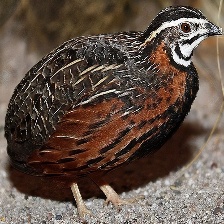
Species: HARLEQUIN QUAIL
Scientific name: COTURNIX DELEGORGUEI
ImageNet parent category: quail